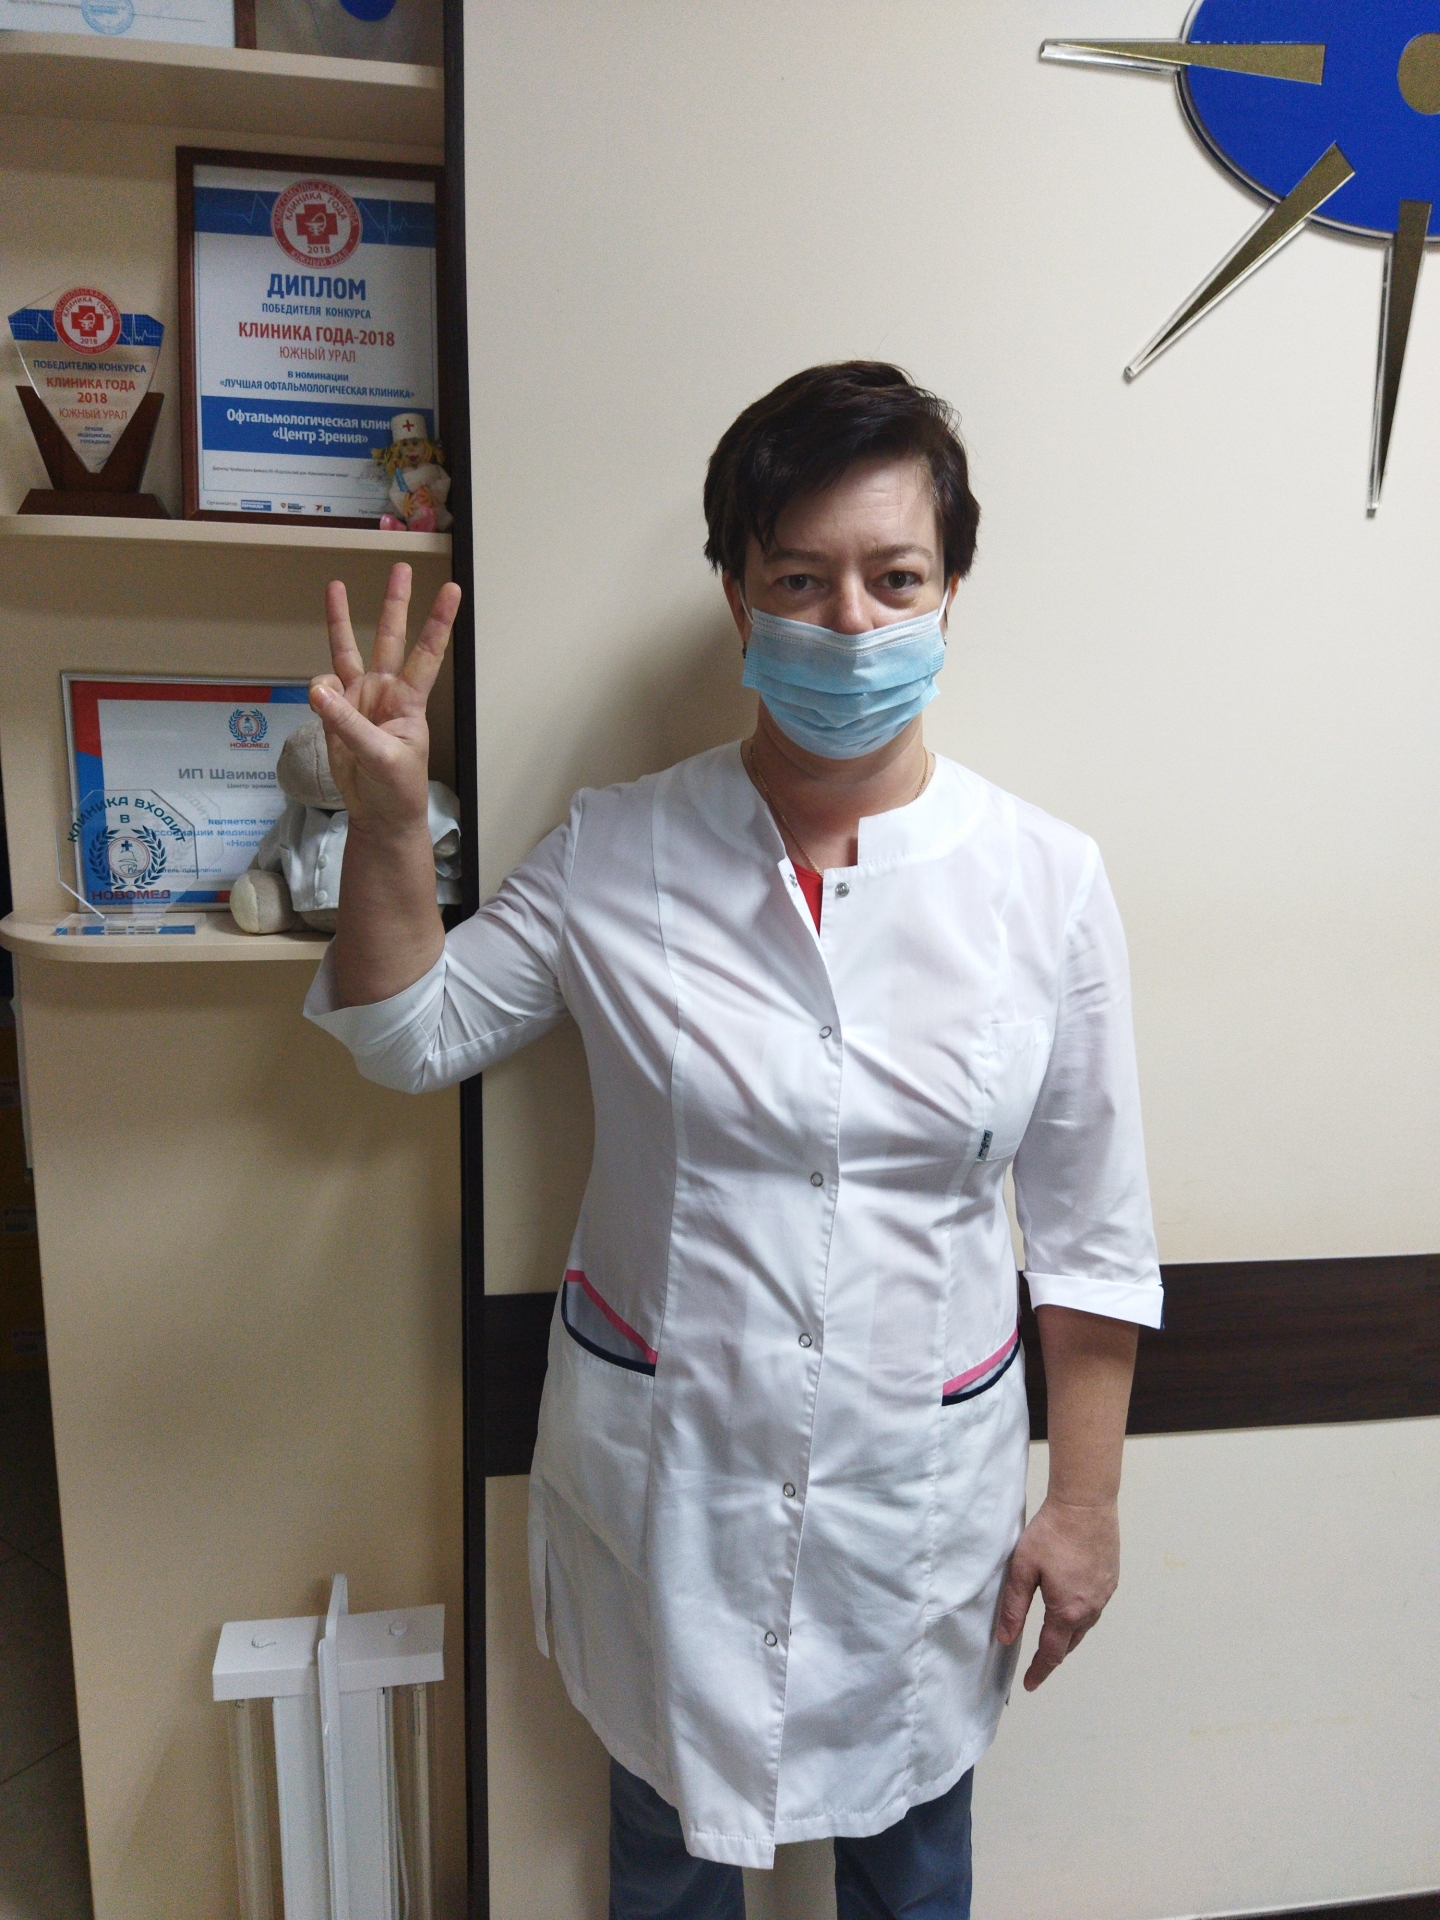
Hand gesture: three